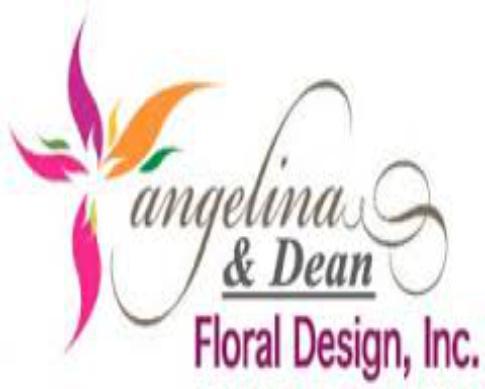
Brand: Angelina
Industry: Others